Climate of Peru

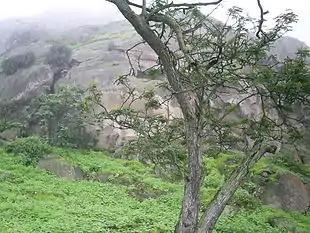
In fog oases called "lomas" the moisture from the garúa permits vegetation to flourish without rainfall.

A characteristic of the Peruvian coastal desert is low average temperatures despite its tropical latitudes. In the tropics the average annual temperature is usually at least with little temperature variation among months. By contrast most of the Peruvian coastal desert has average annual temperatures of less than and with temperatures falling to or near during the Southern Hemisphere's winter. The relatively low temperatures of the Peruvian coastal desert are caused by the cold Humboldt Current. Ocean water temperatures in Lima in September, the coldest month, are as low as similar to water temperatures near Los Angeles during its winter months.